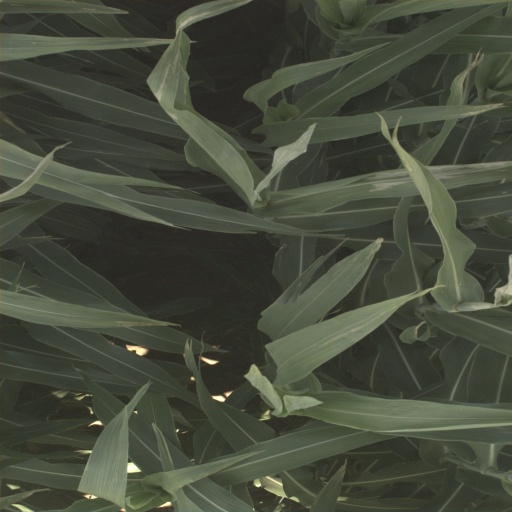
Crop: sorghum